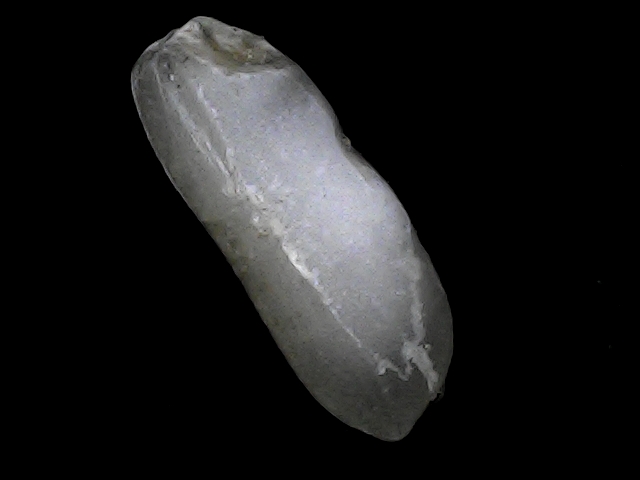
Rice variety: BRRI74